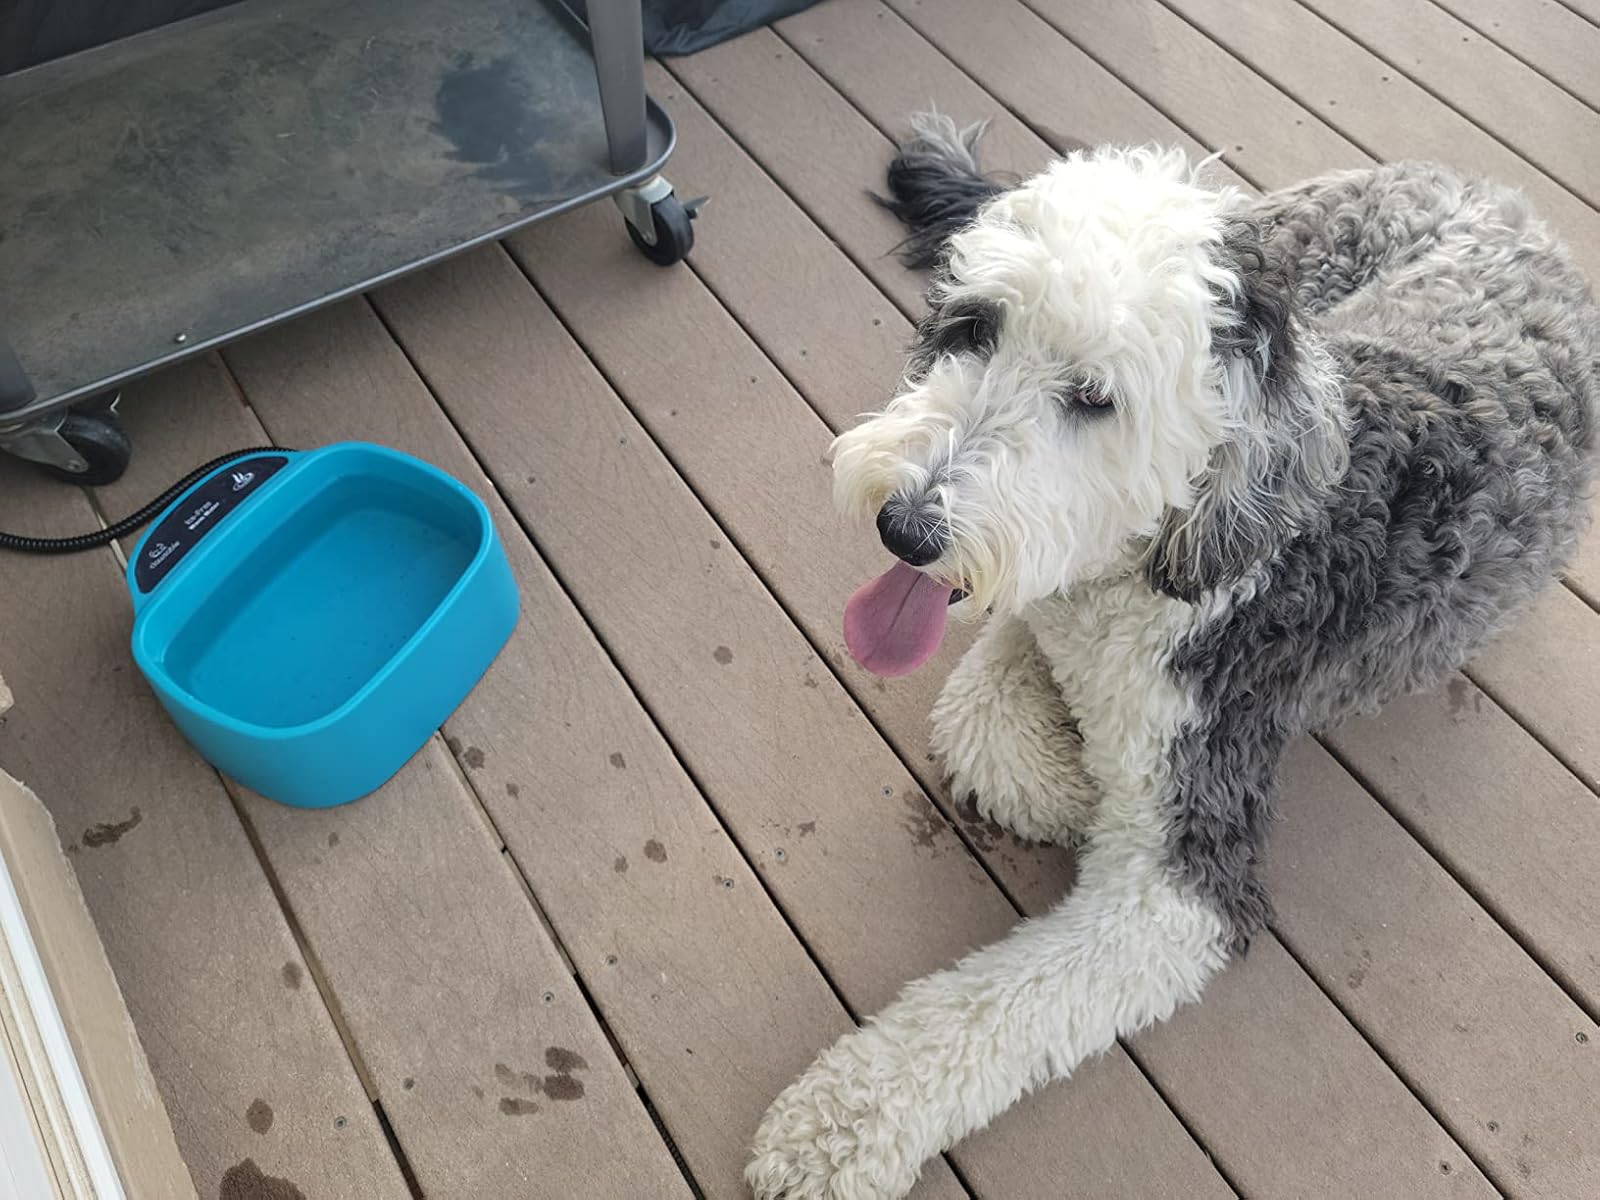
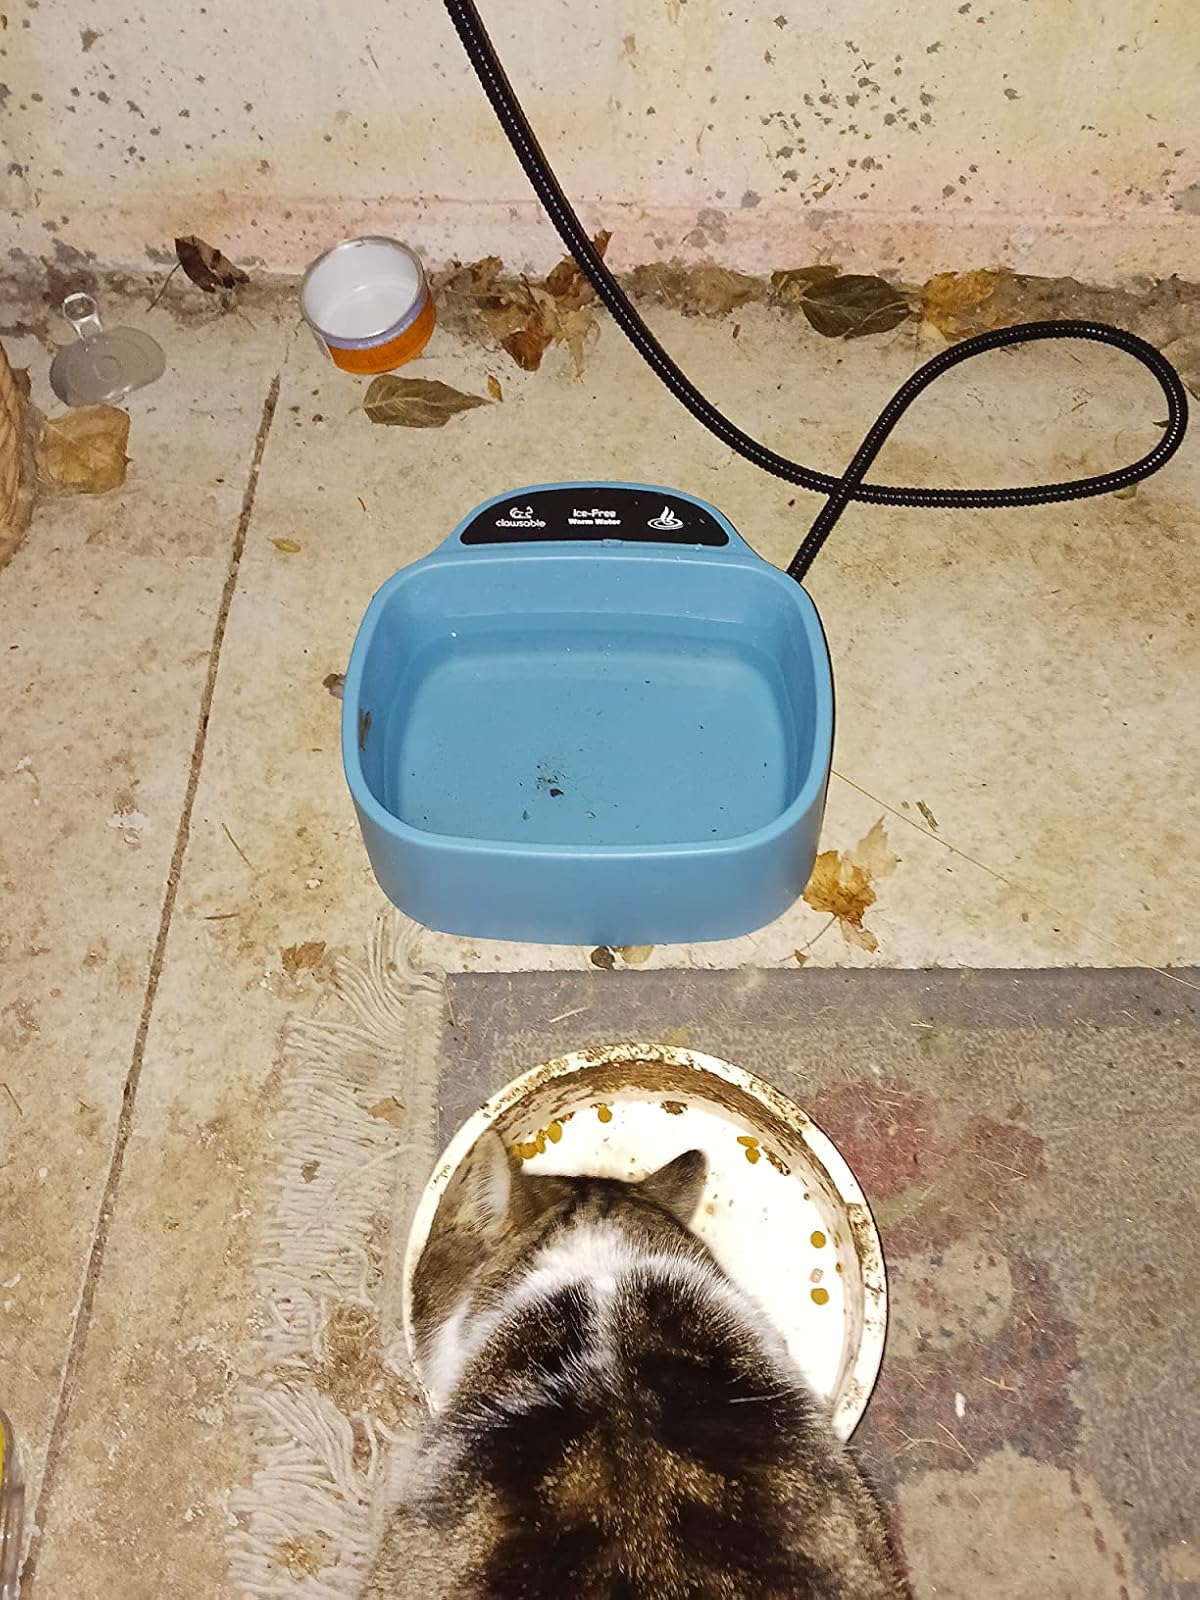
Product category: items_bowl
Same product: yes